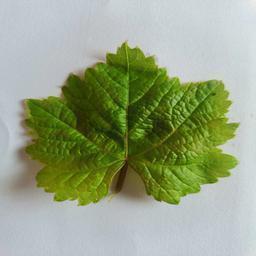
Label: Healthy Leaves